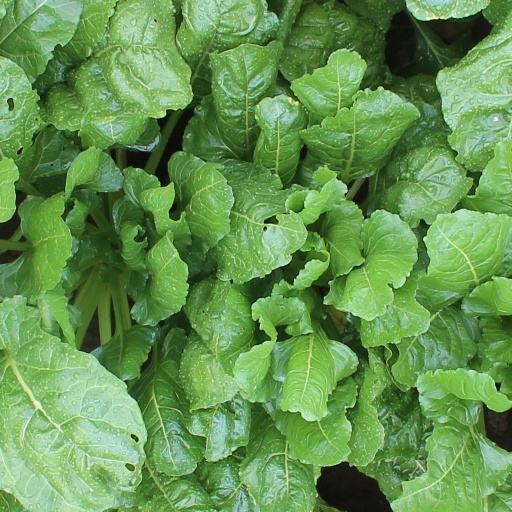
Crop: sugar beet